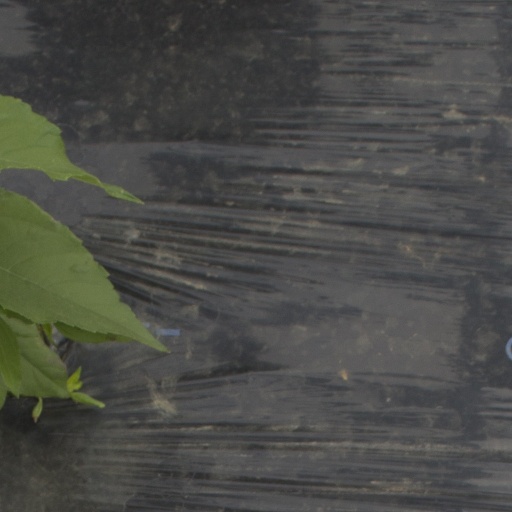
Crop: Jerusalem artichoke